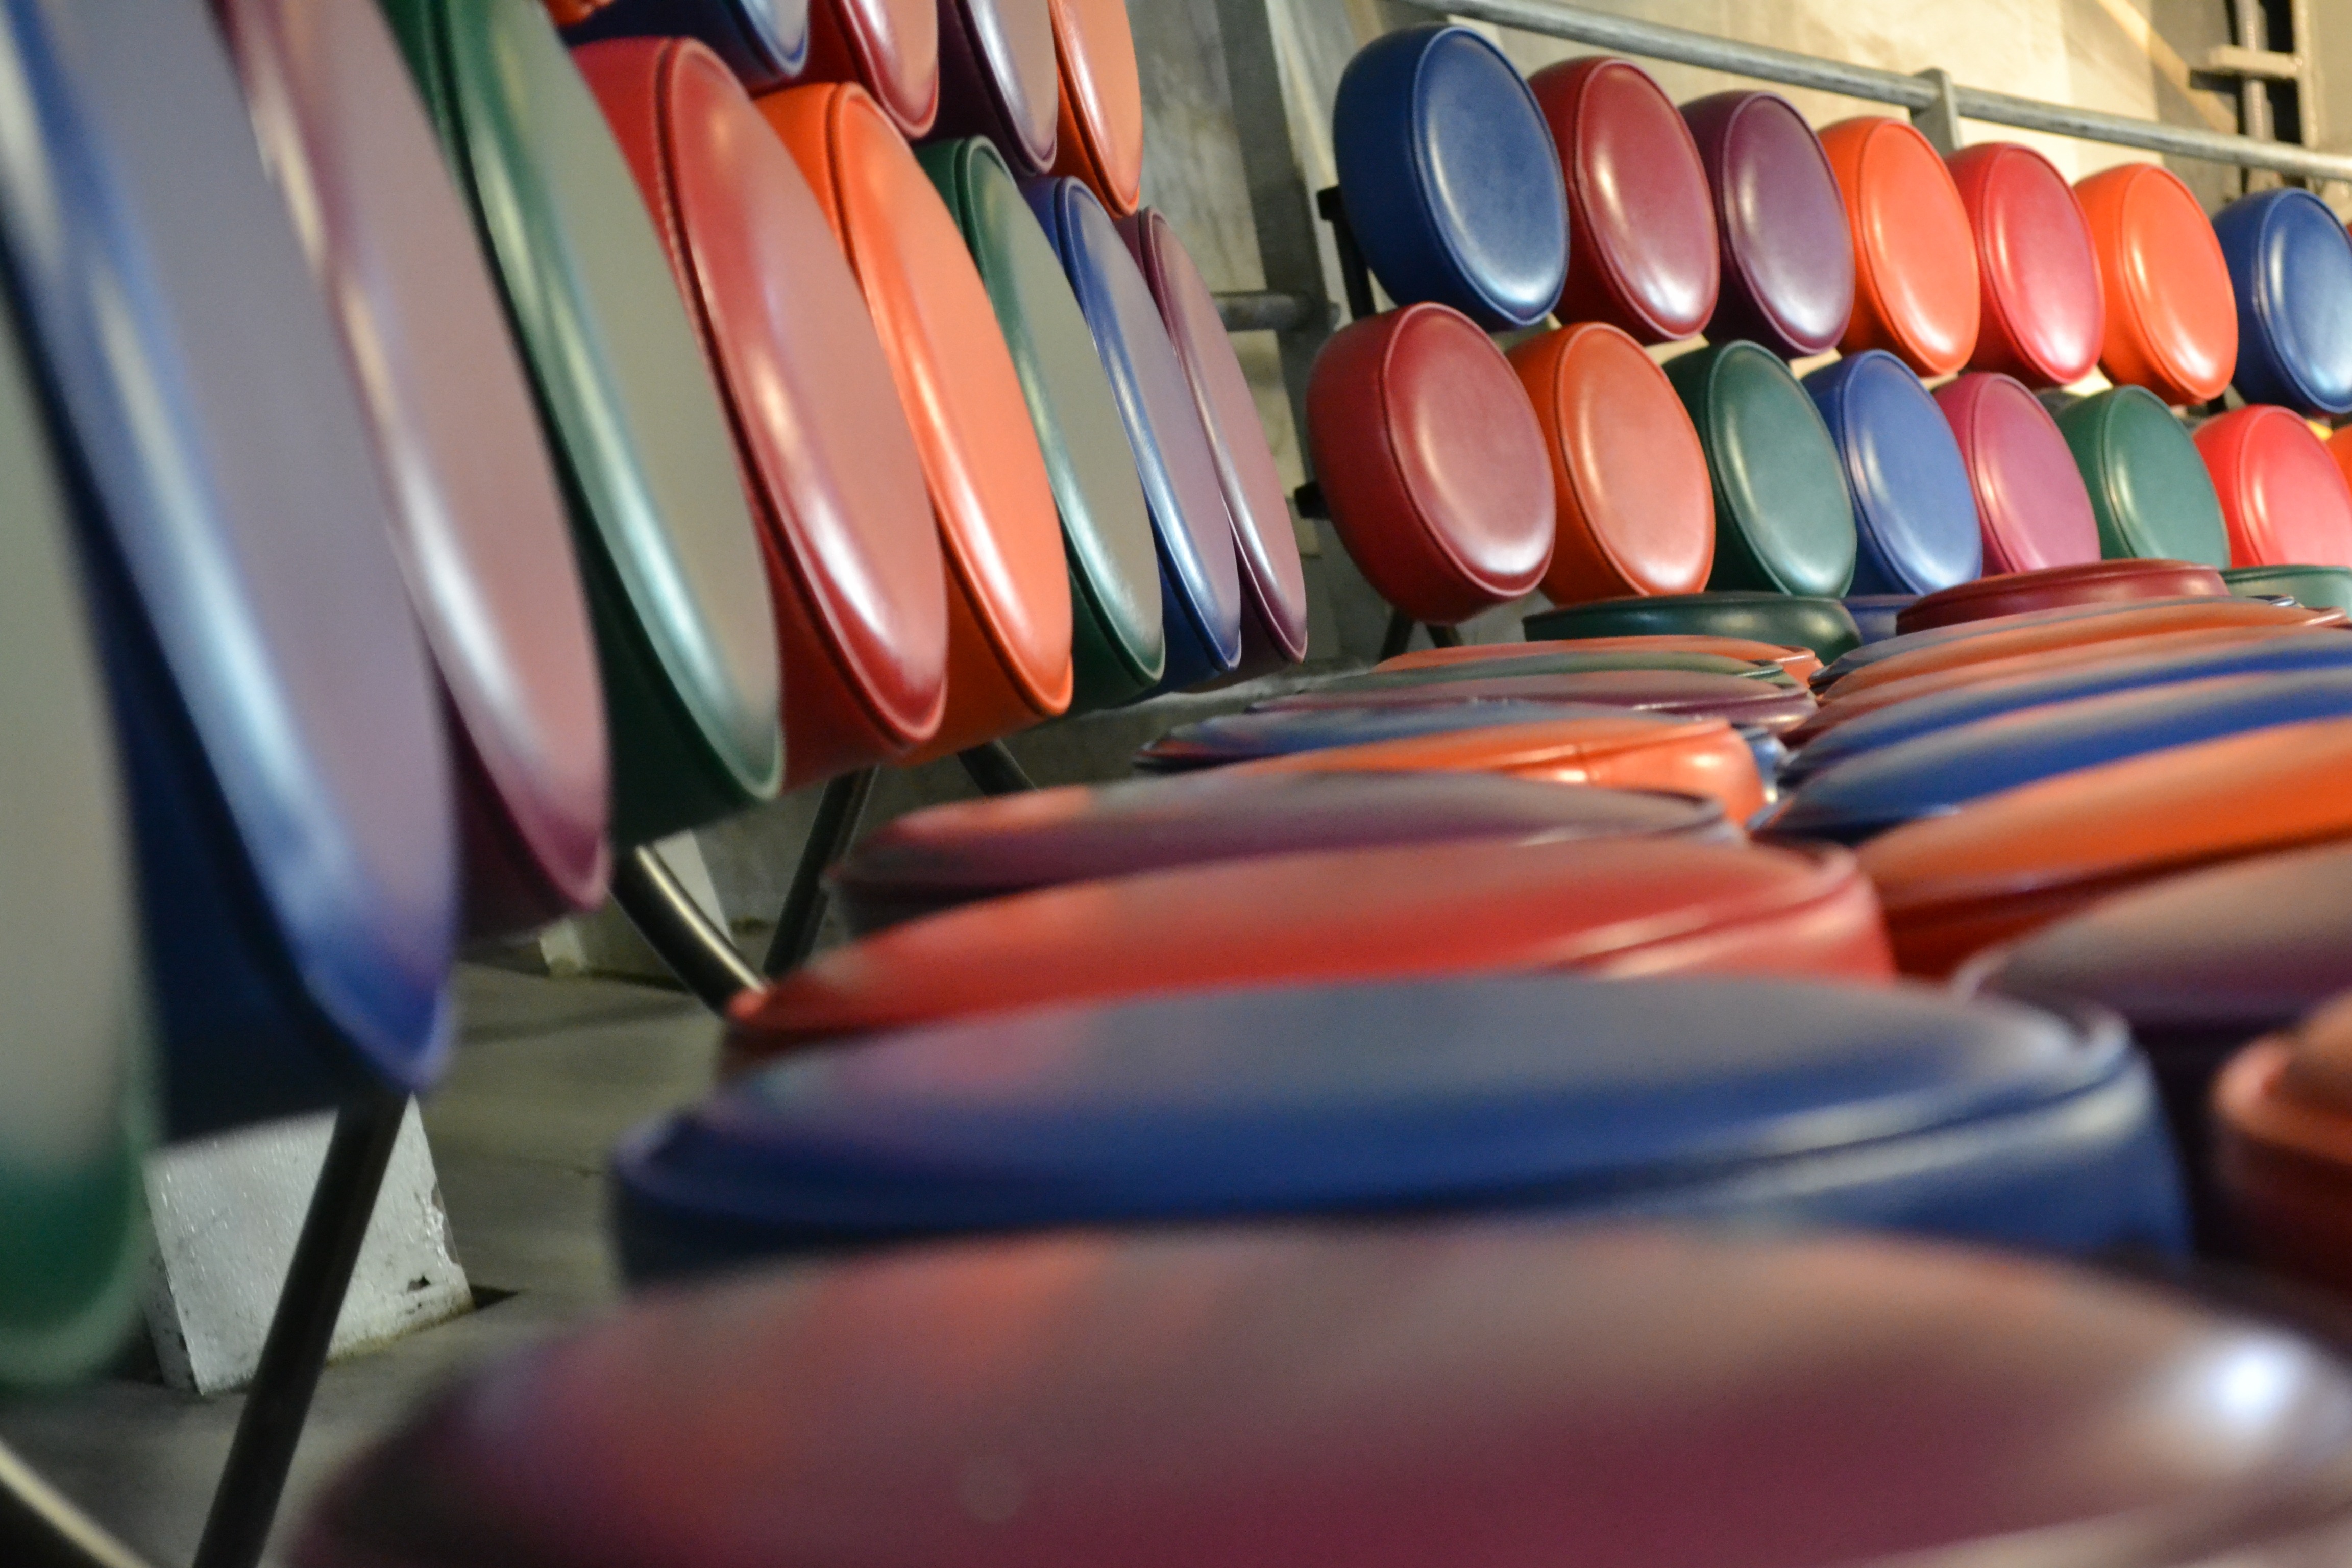
color, sofa, design, mobiler